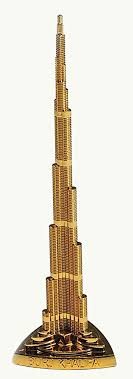
Landmark: Burj Khalifa